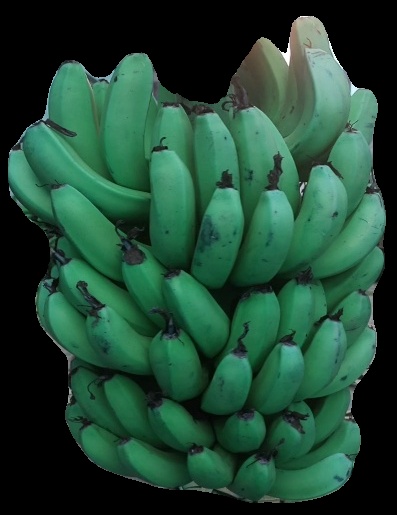
Variety: pachbale
Grade: grade2